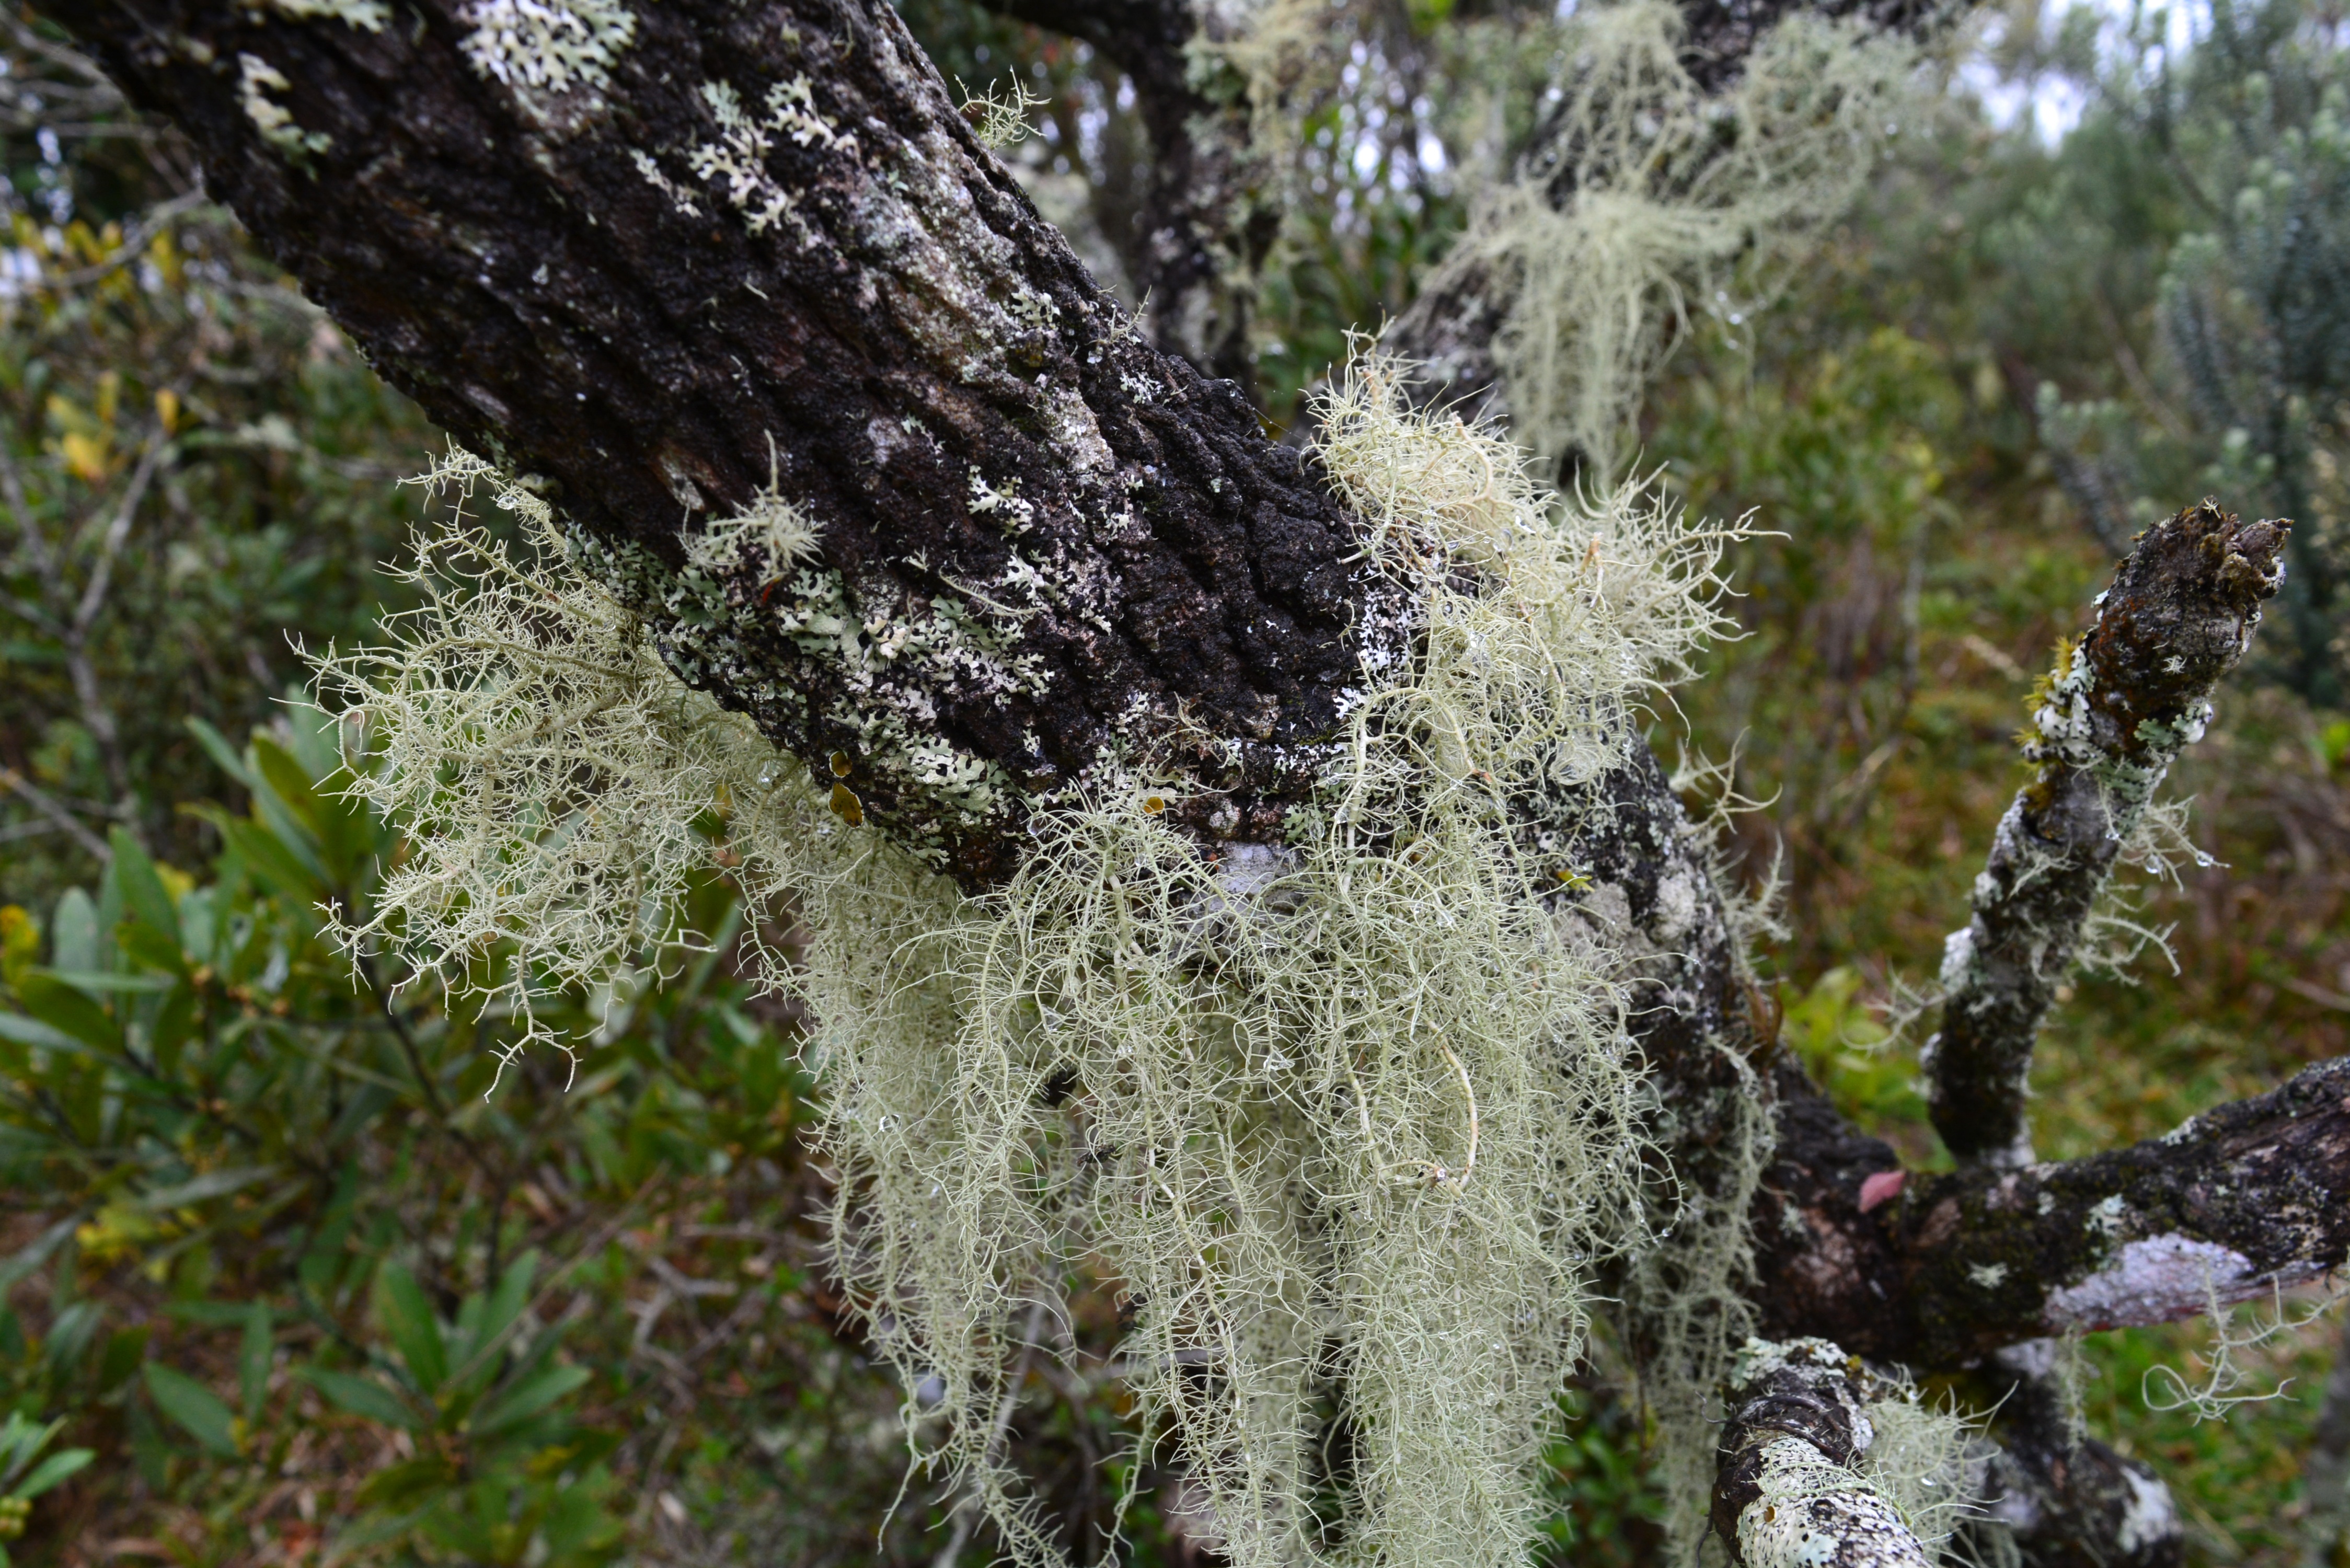
tree, nature, branch, plant, leaf, flower, frost, trunk, moss, environment, botany, garden, flora, plants, spruce, vegetation, shrub, flowering plant, botanist, woody plant, land plant